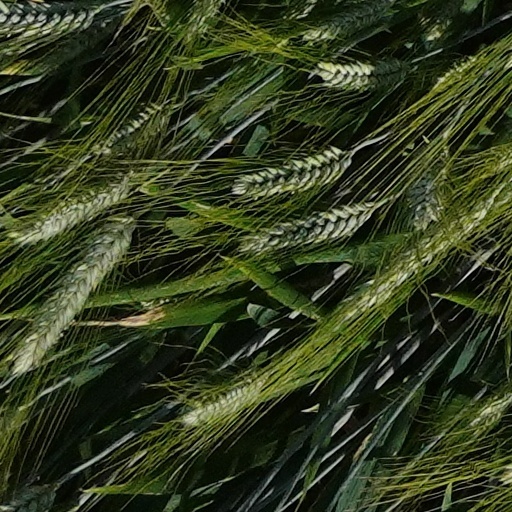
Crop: wheat